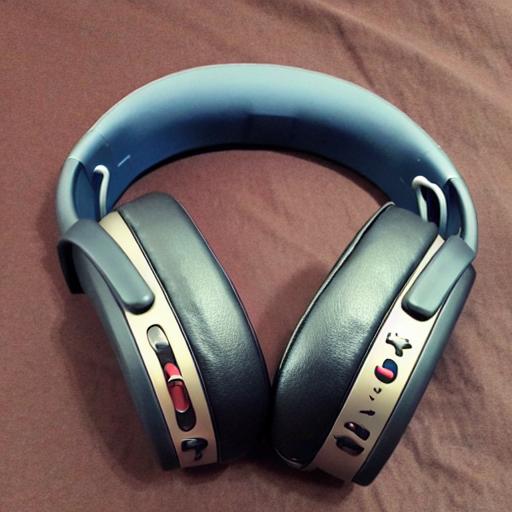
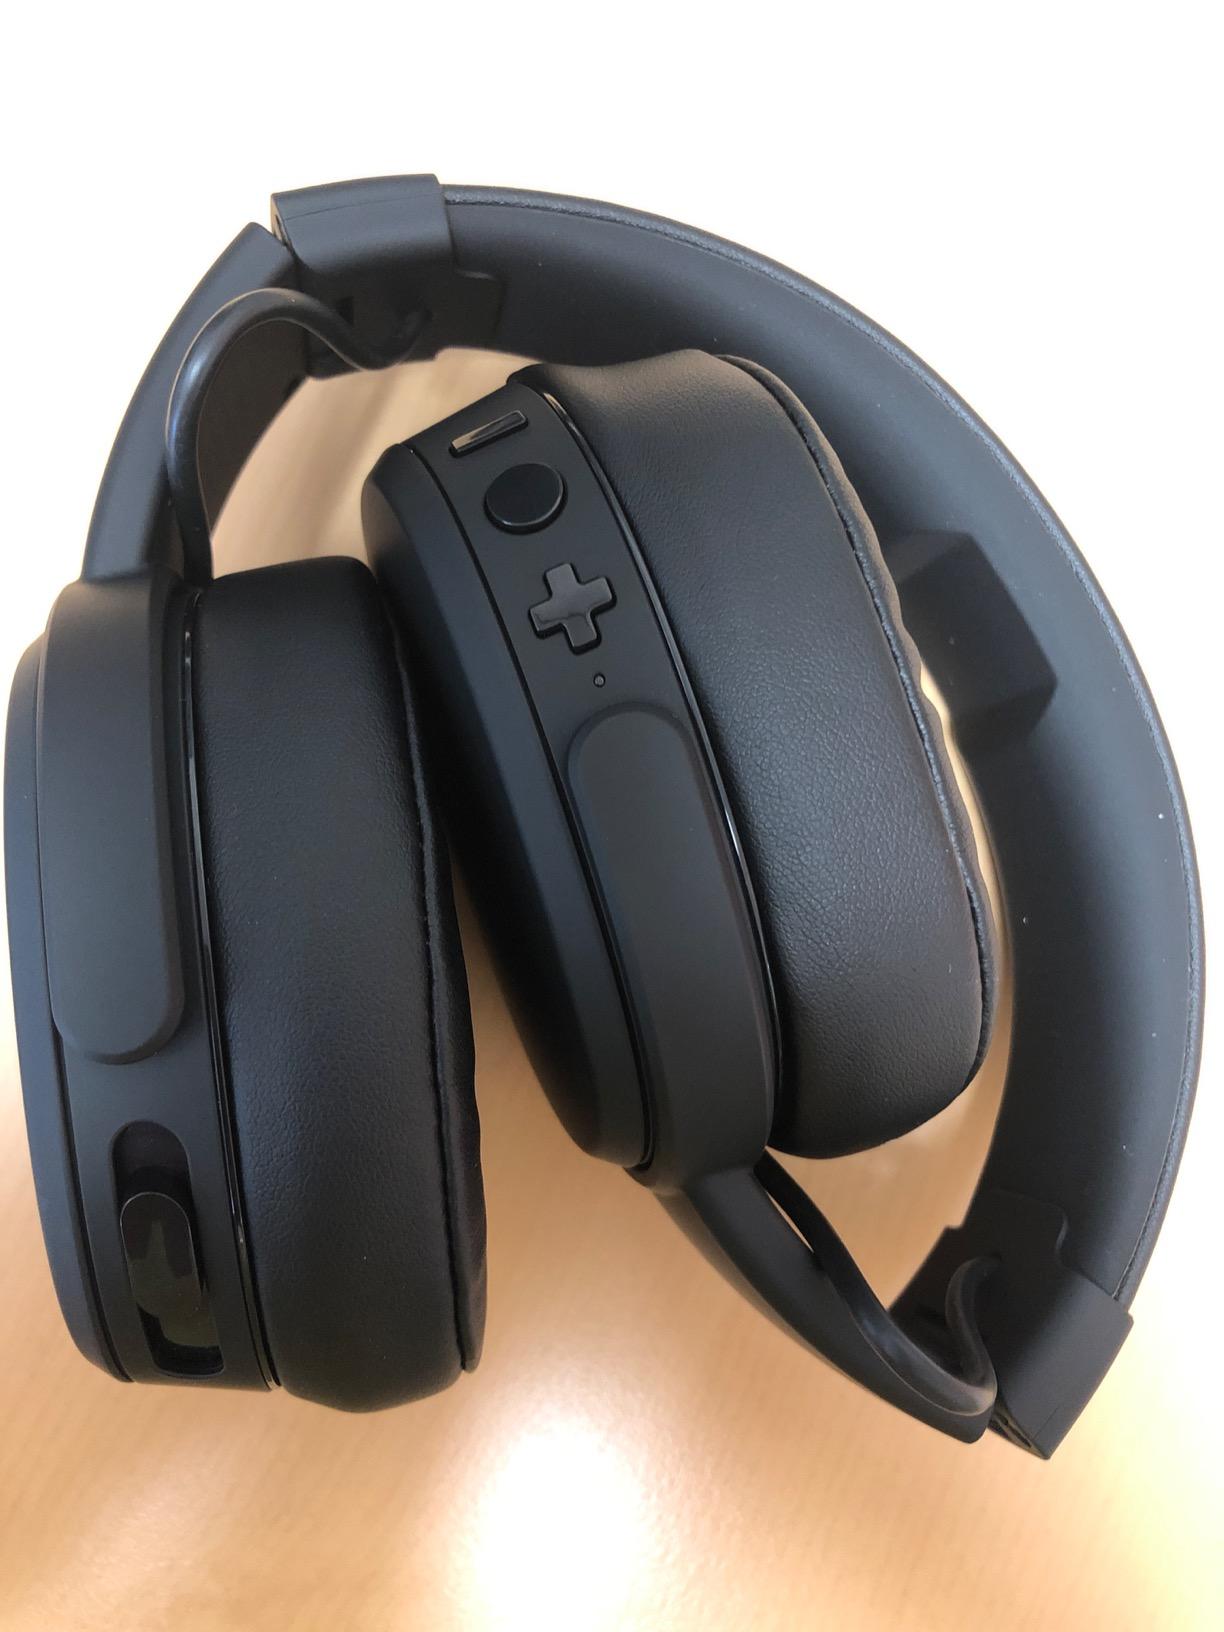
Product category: headphones
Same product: no